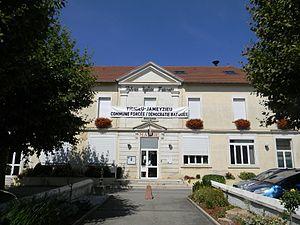
Mairie de Tignieu affichant une banderole ""Tignieu-Jameyzieu - Commune forcée / Démocratie baffouée""."
Tignieu-Jameyzieu est une commune française située dans le département de l'Isère en région Auvergne-Rhône-Alpes.